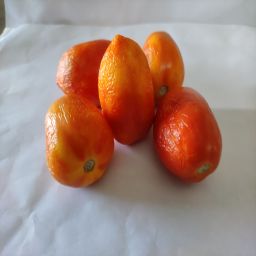
Crop: Tomato
Quality: Old